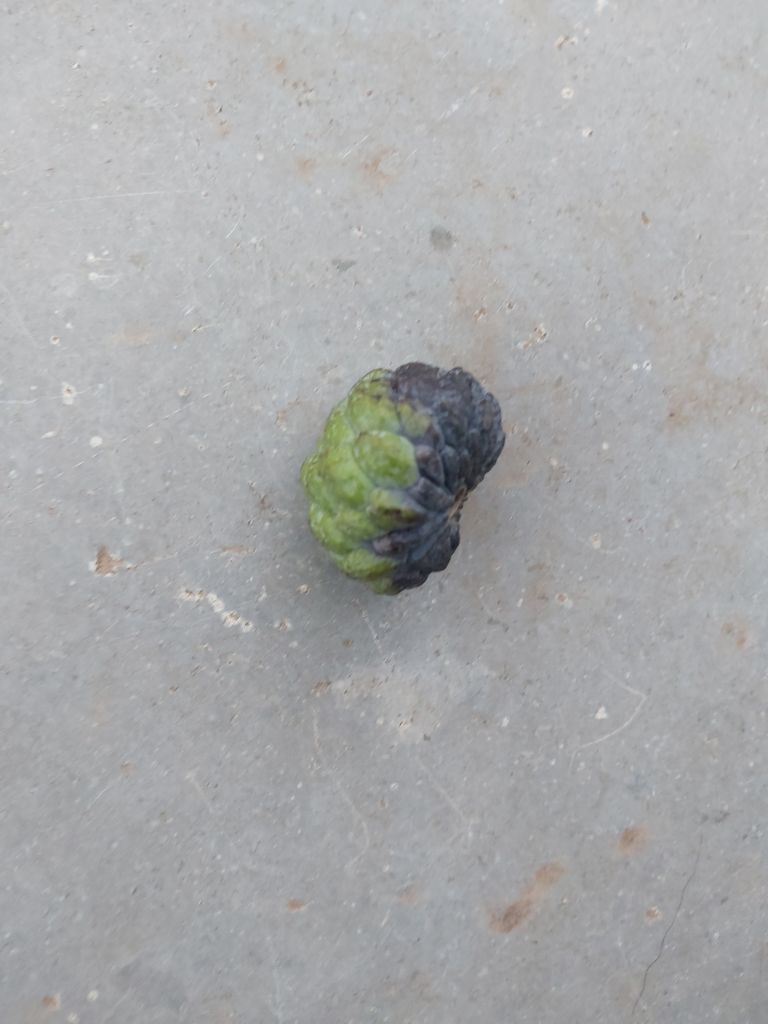
Disease label: Blank Canker